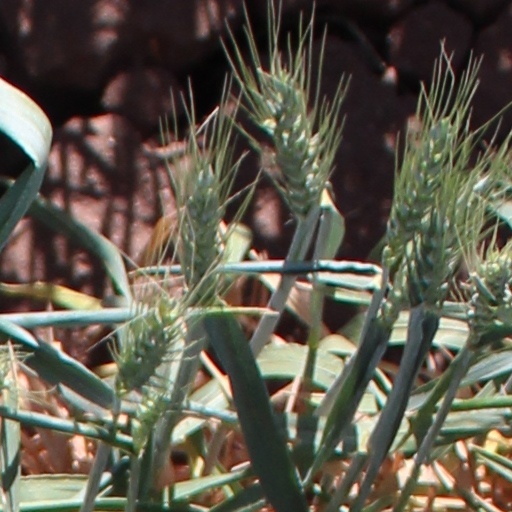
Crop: wheat